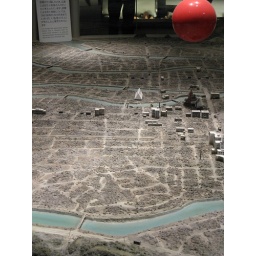
the red ball represents the explosion of the nuclear bomb over hiroshima